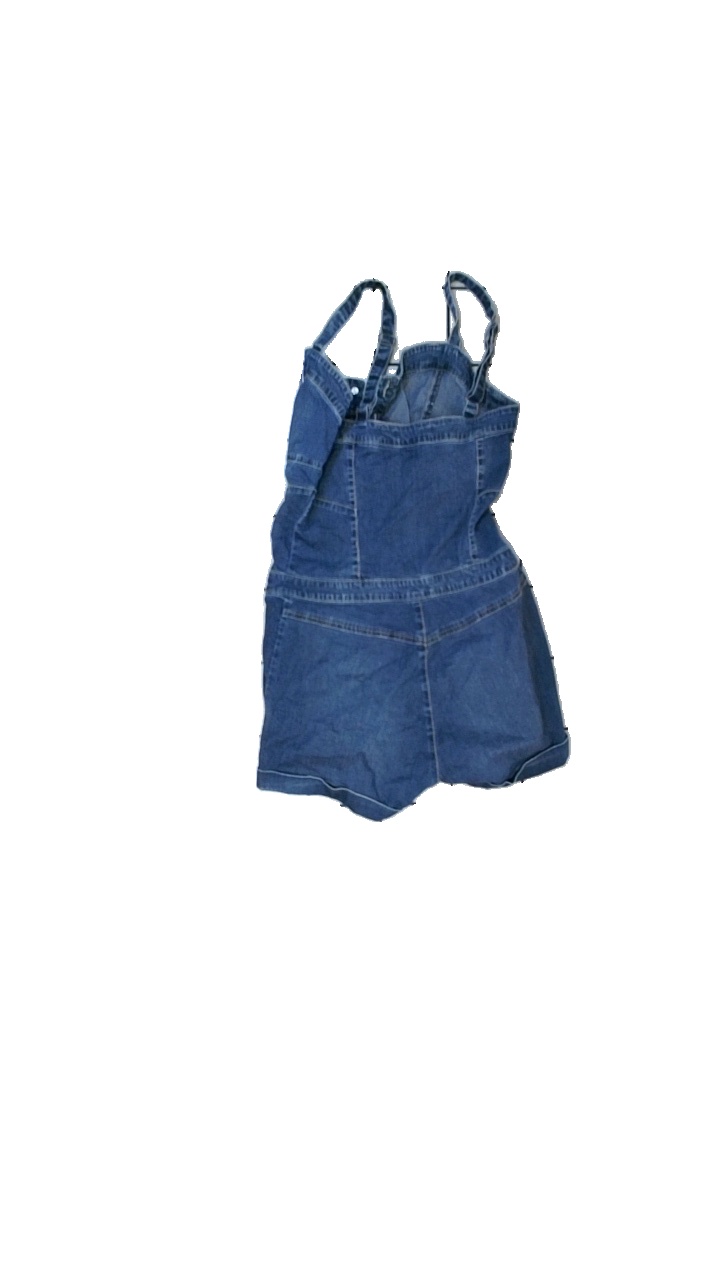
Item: Top (Ladies)
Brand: Lindex
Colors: Blue
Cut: Regular
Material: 100% cotton
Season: All
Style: Denim
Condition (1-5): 3
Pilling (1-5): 5
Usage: Reuse
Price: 50-100